Irene Dailey

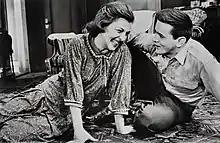

Irene Dailey (September 12, 1920 – September 24, 2008) was an American stage, film, and television actress.